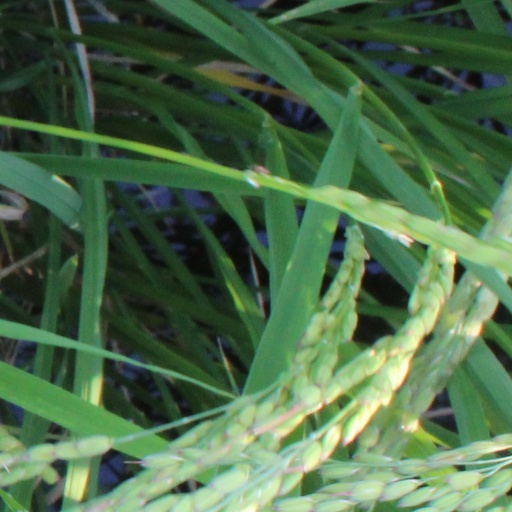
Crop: rice